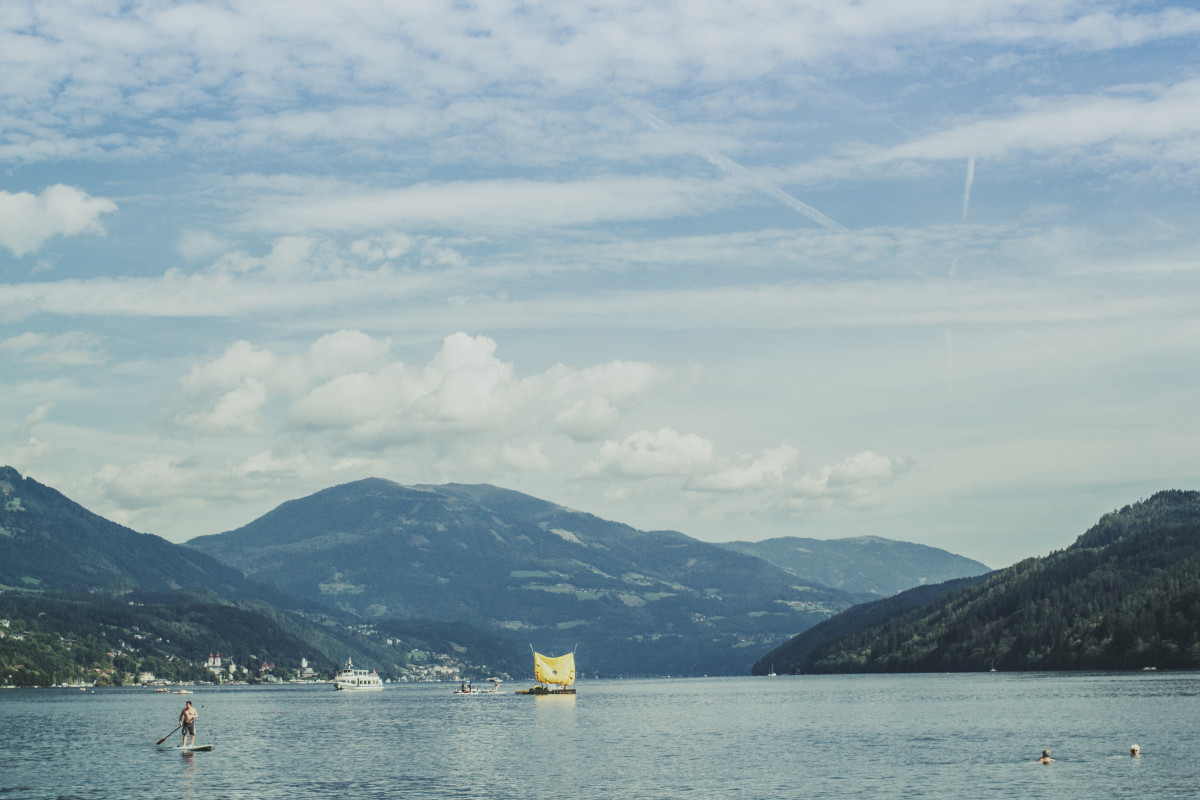
Tags: coast, cloud, lake, mountain range, vehicle, glacier, bay, fjord, reservoir, body of water, loch, geographical feature